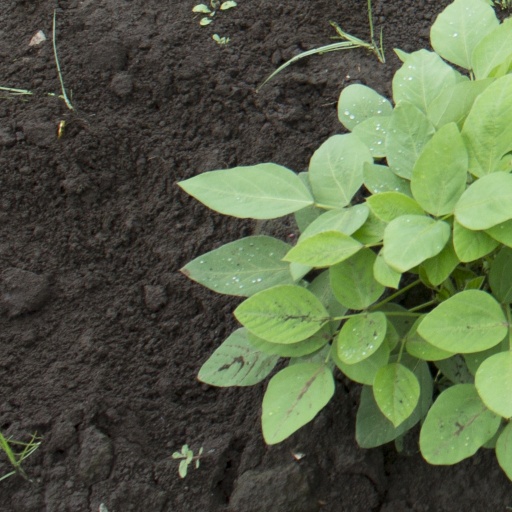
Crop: soybean